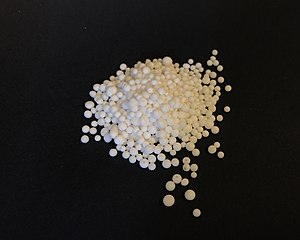
Ammoniumnitrat
Ammoniumnitrat
Ammoniumnitrat har den kemiske formel NH₄NO₃